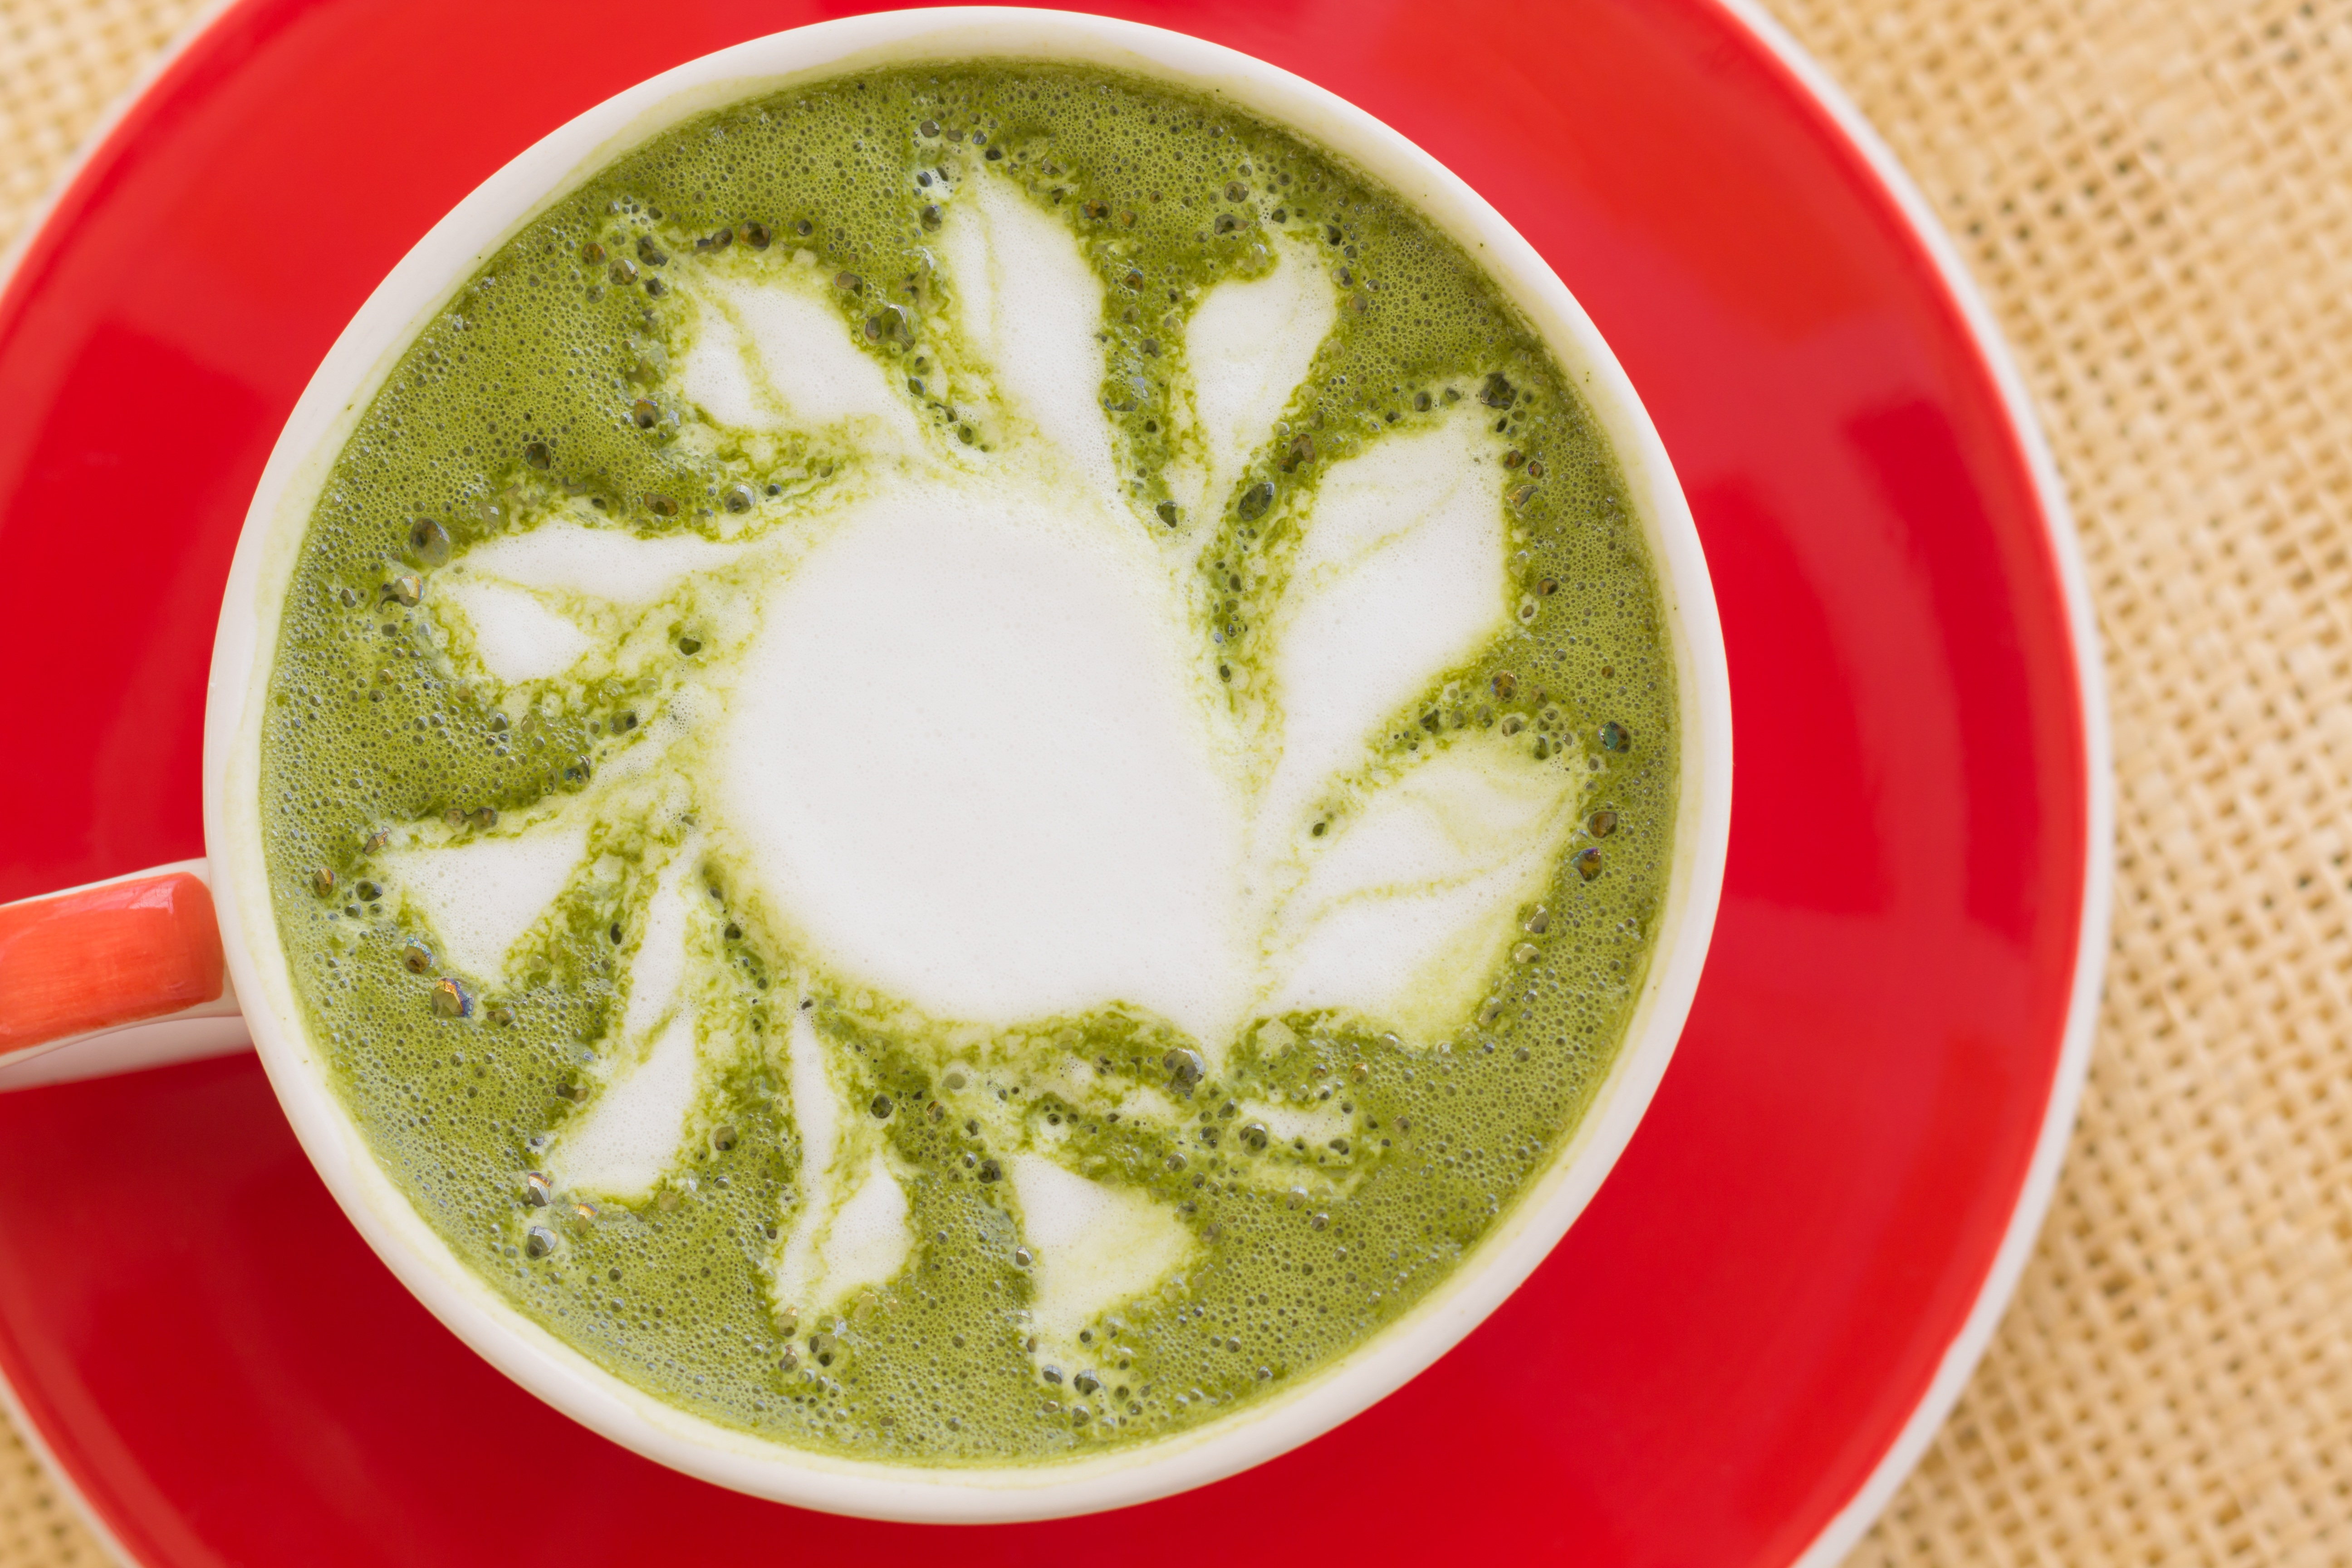
coffee, sweet, cup, pattern, dish, food, relax, produce, vegetable, beverage, drink, milk, delicious, soup, bubble, in the morning, art, holidays, hot, pretty, viewpoint, green tea, fragrant, mellow, of the blank, flowering plant, do the job, velvety, mild, semashko slash, land plant